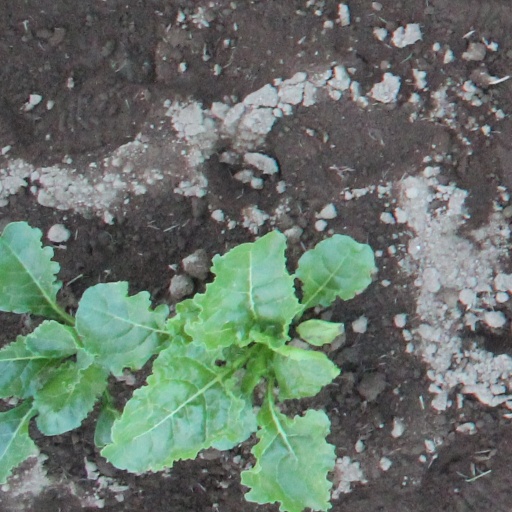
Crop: sugar beet